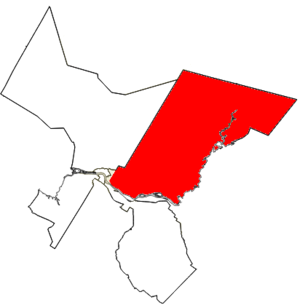
Fredericton-Grand Lac est une circonscription électorale provinciale du Nouveau-Brunswick, au Canada. Elle est représentée à l'Assemblée législative depuis 2014.